Mette Frederiksen

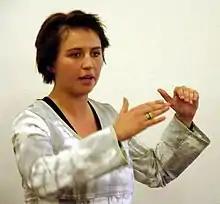
Frederiksen in 2001

Frederiksen worked as a youth consultant for LO, The Danish Confederation of Trade Unions. She was elected as a member of parliament for Copenhagen County in the 2001 general election which saw the Social Democrats losing the first place and placing second for the first time since 1920. After her election, Frederiksen was named as her party's spokesperson for culture, media and gender equality. In 2002, she received the Nina Bang award for "showing political courage, enthusiasm and impact with social feeling". Frederiksen received the Ting Prize in 2012. She co-authored the books "Epostler" (2003) and "From Fight to Culture" (2004).